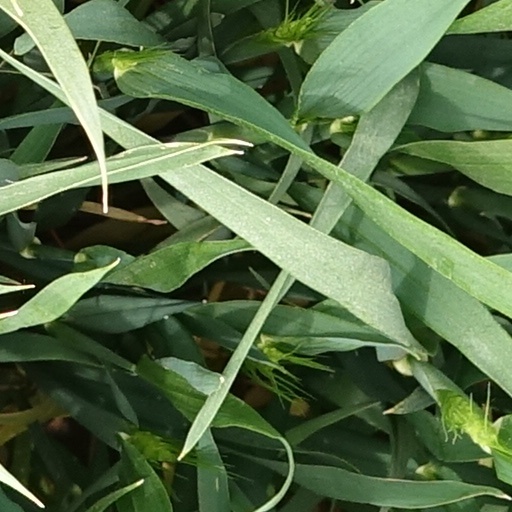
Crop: wheat